Sky position (RA, Dec in degrees): 51.585, -0.6834
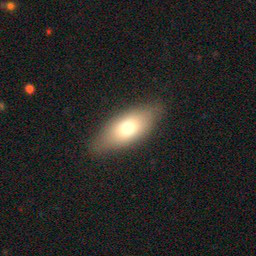
Galaxy morphology: In-between Round Smooth Galaxies